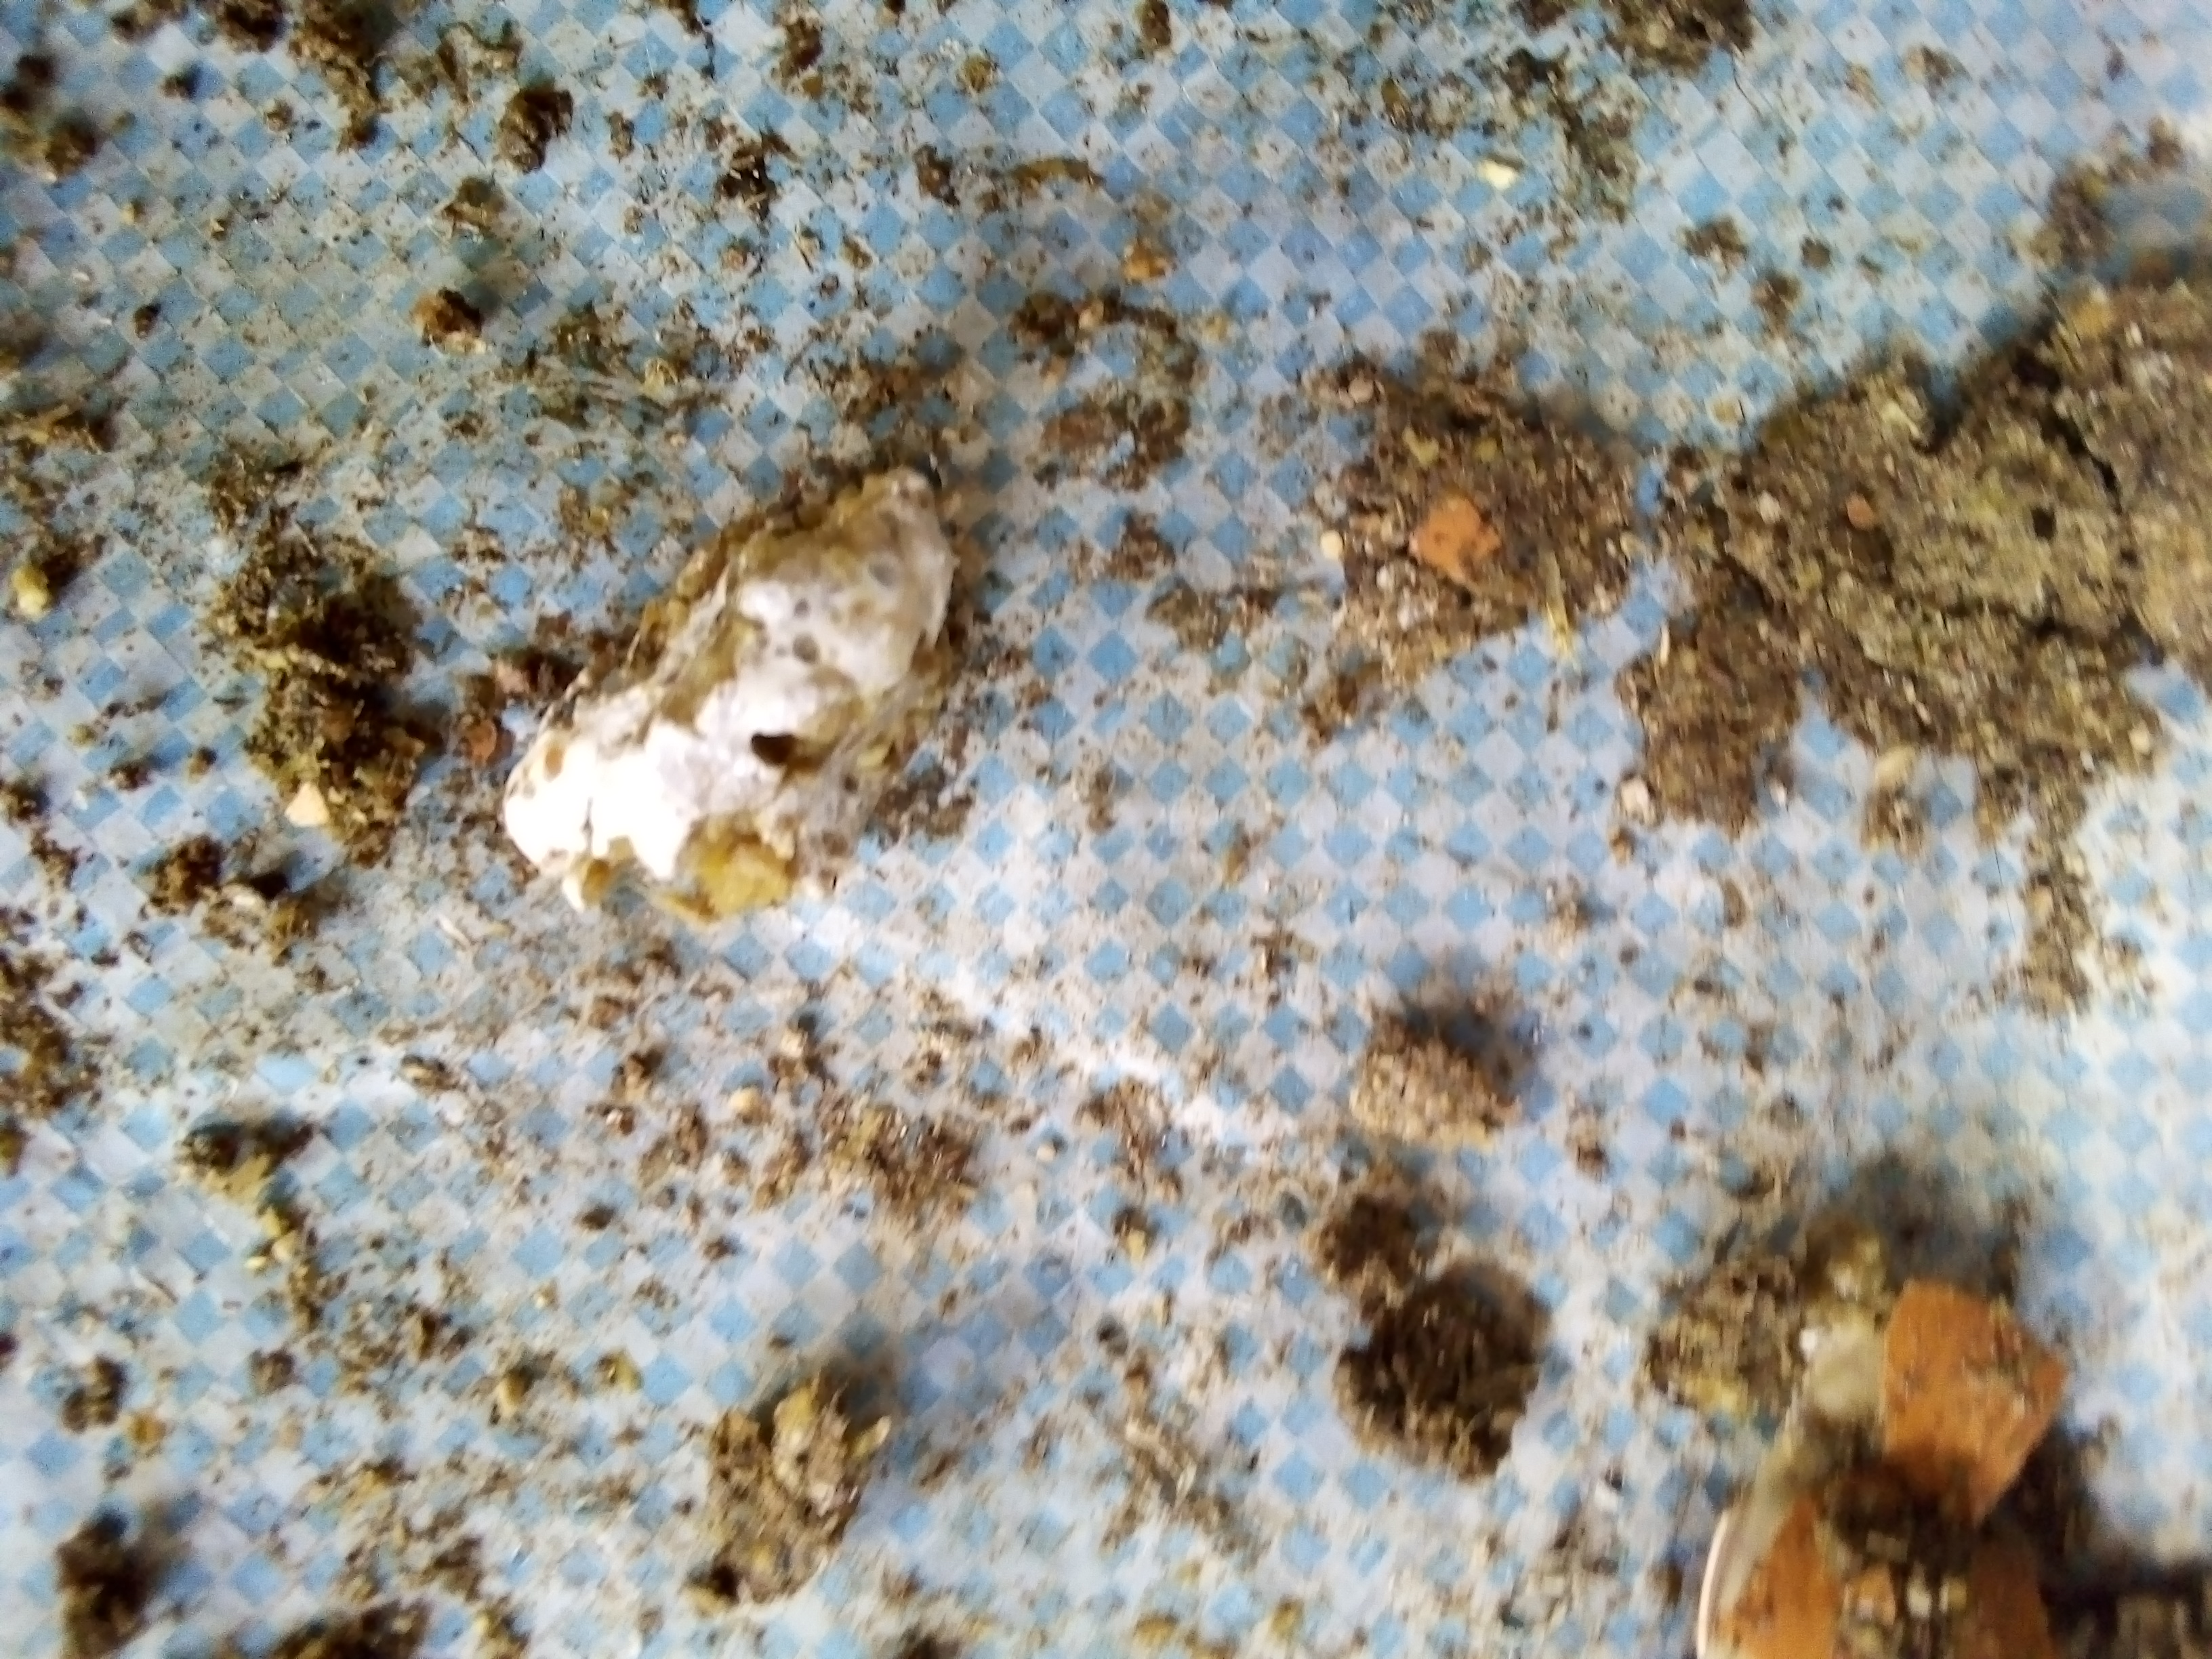
PCR-confirmed diagnosis: Salmonella